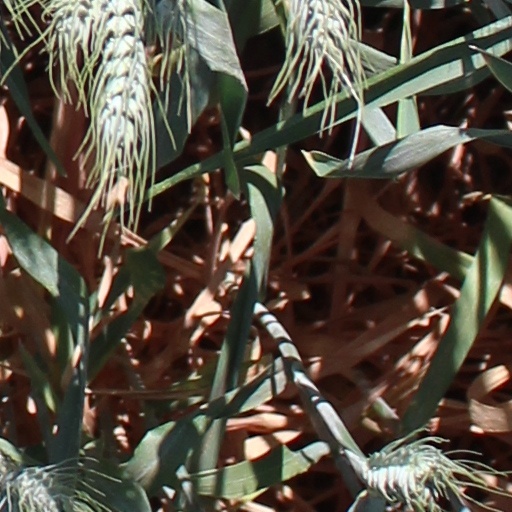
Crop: wheat